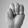
ASL letter: M